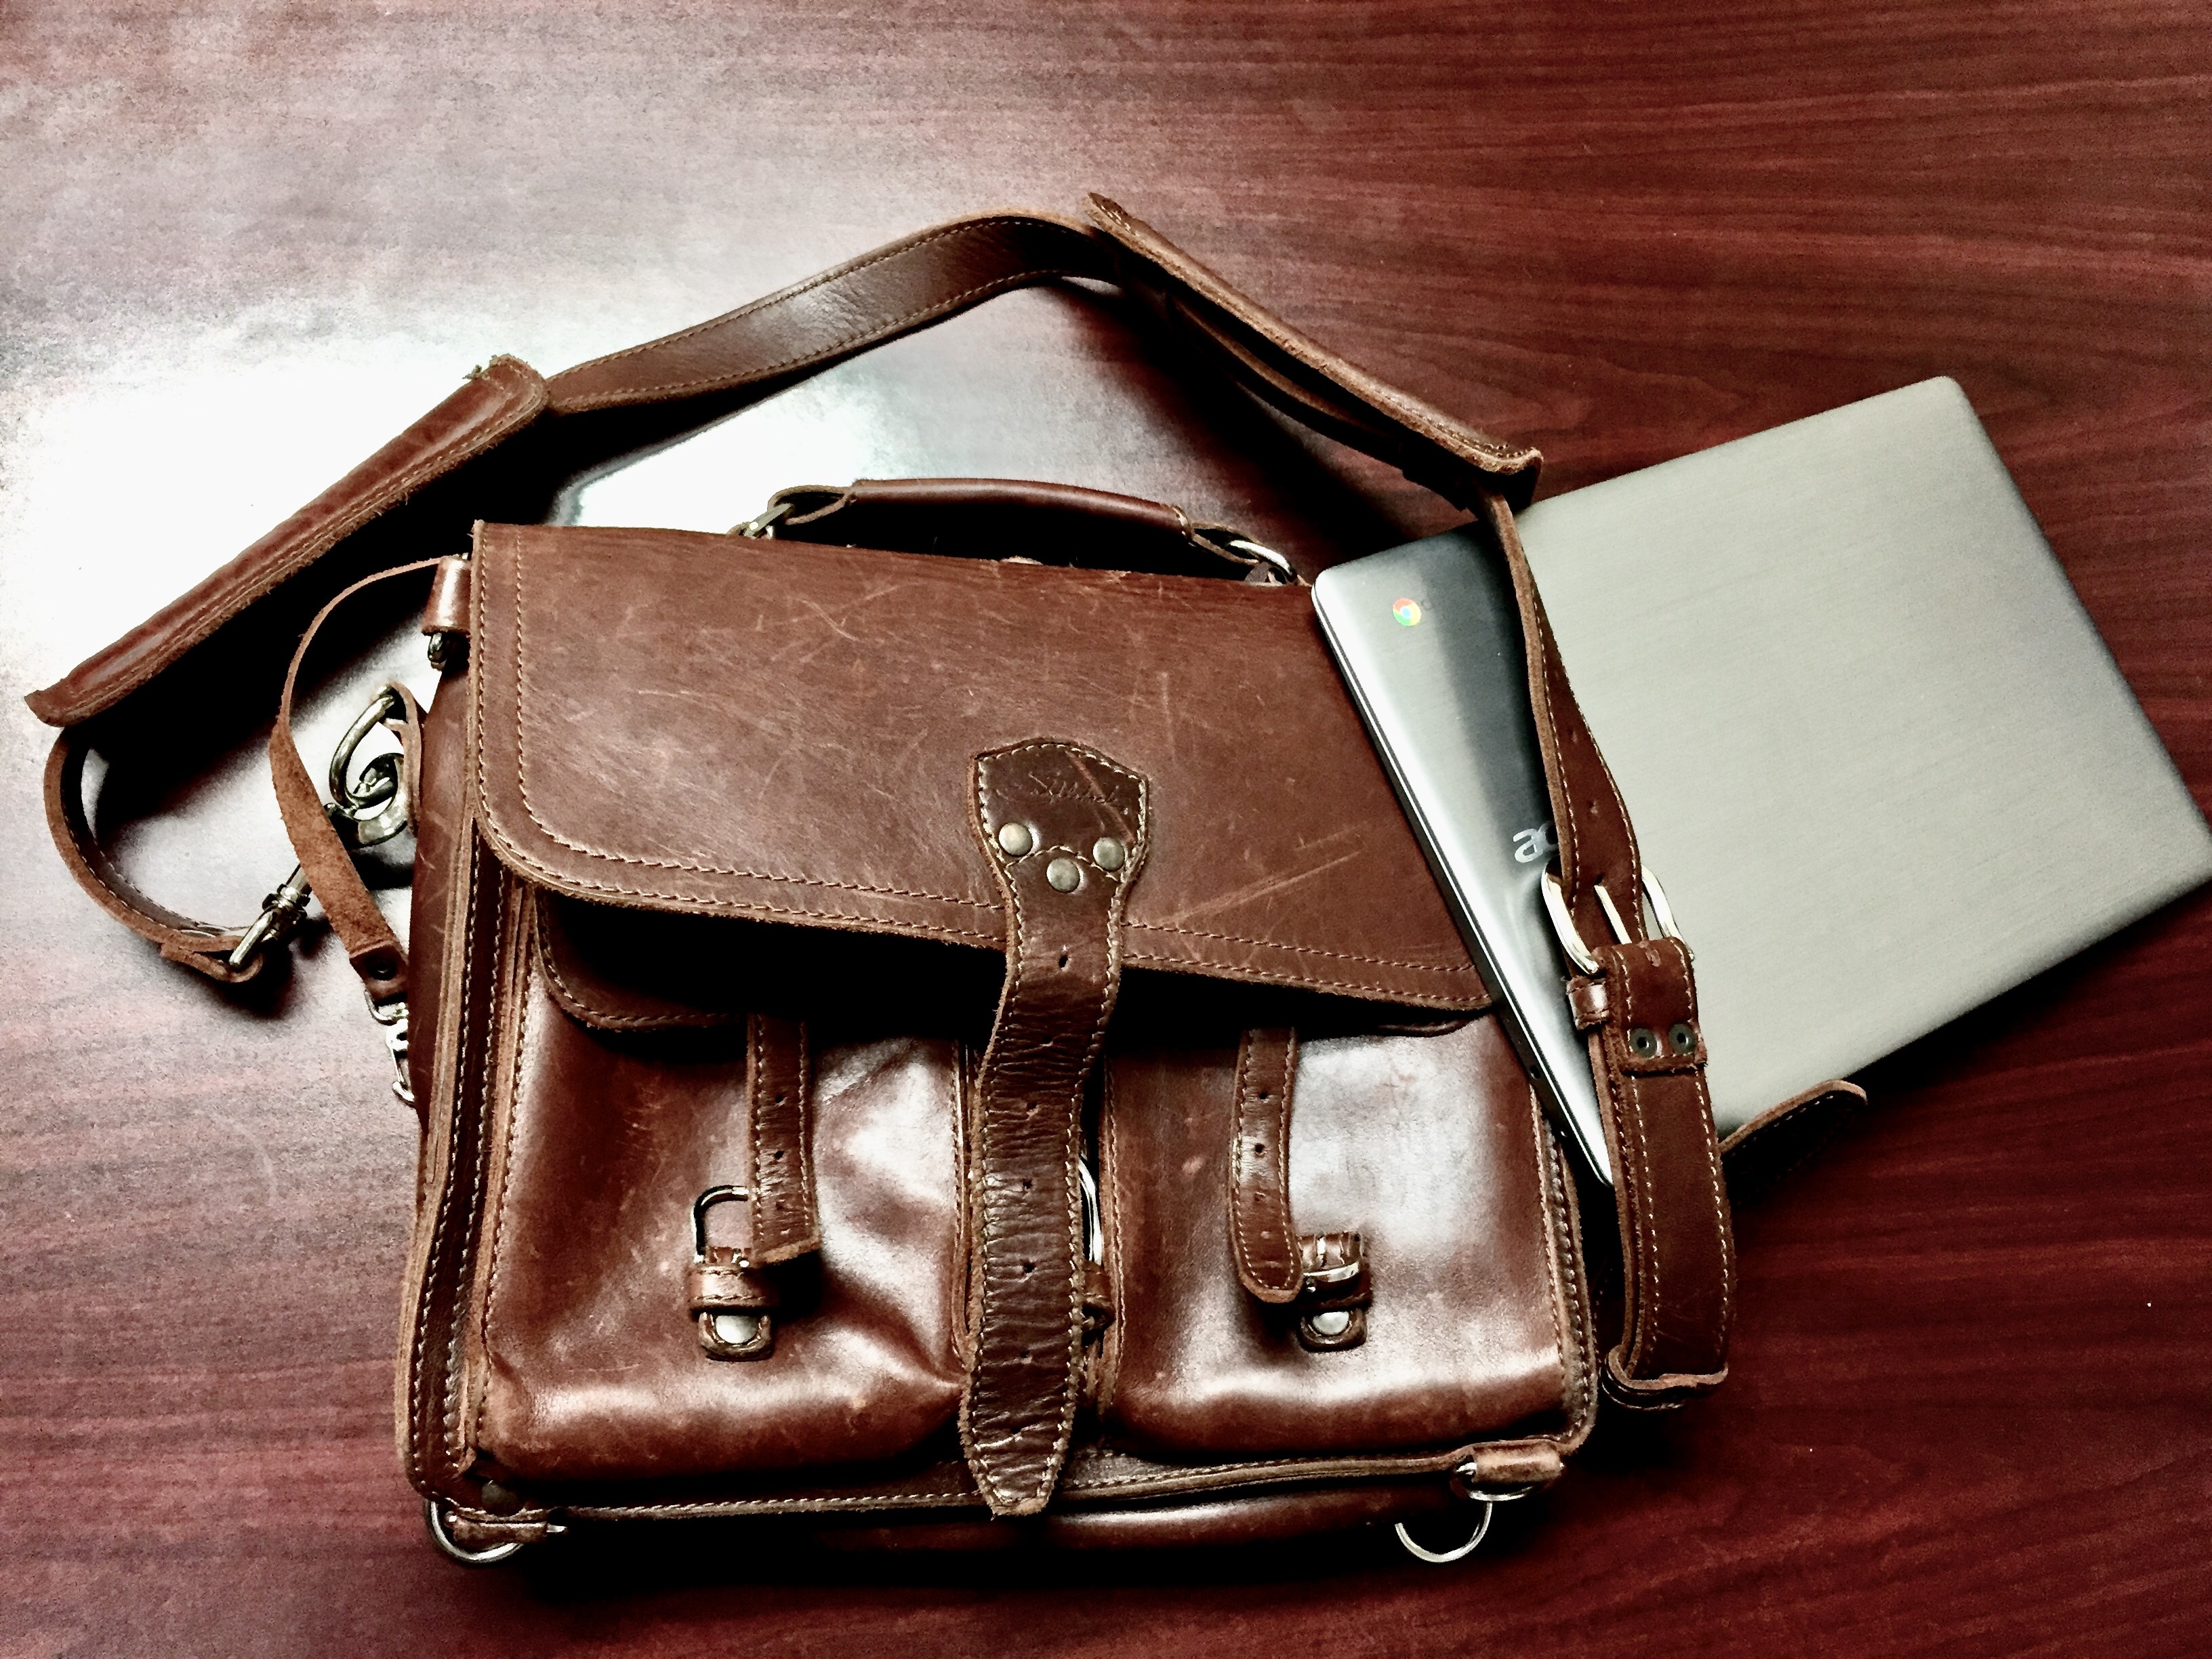
laptop, notebook, computer, leather, male, brown, bag, professional, handbag, brand, briefcase, textile, baggage, mobile office, fashion accessory, shoulder bag